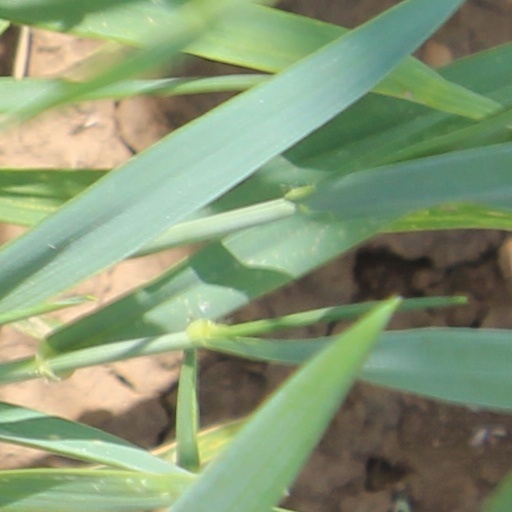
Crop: wheat